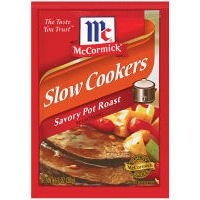
Item Name: Slow Cookers Seasoning Savory Pot Roast - 12 Pack
Value: 12.0
Unit: Count

Price: 3.19